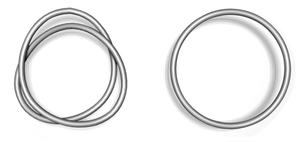
La théorie des nœuds est une branche de la topologie qui consiste en l'étude mathématique de courbes présentant des liaisons avec elles-mêmes, un « bout de ficelle » idéalisé en lacets. Elle est donc très proche de la théorie des tresses qui comporte plusieurs chemins ou « bouts de ficelle ».